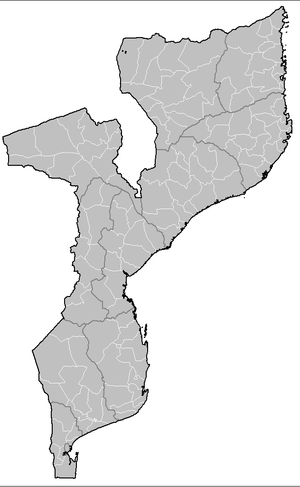
Les 11 provinces du Mozambique sont divisées en 128 districts.